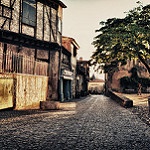
Scene: Outdoor